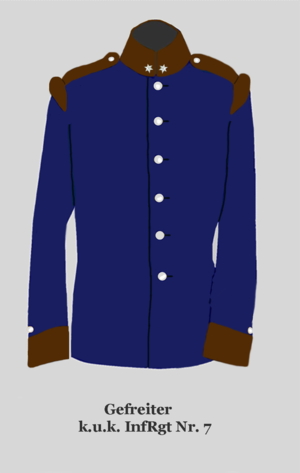
Soldat 1er classe du 7e régiment d'infanterie de l'armée Autriche-Hongroise (Régiment allemande avec col droit en bruin-foncé et boutons en blanc